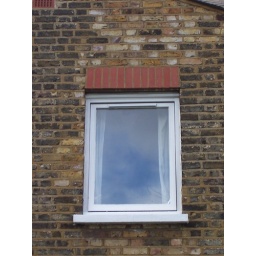
Clouds & sky reflected in bedroom window